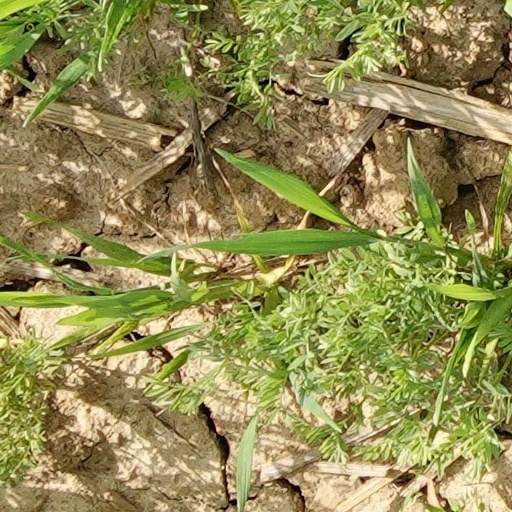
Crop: wheat